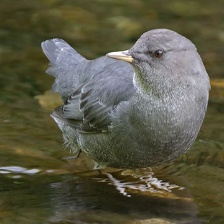
Species: AMERICAN DIPPER
Scientific name: CINCLUS MEXICANUS